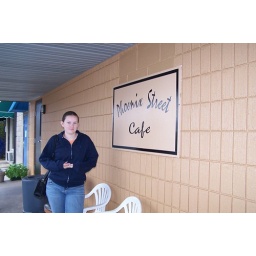
Kristy by the sign, we are in Michigan eating at phoenix street cafe, how funny, we are from Phoenix Arizona